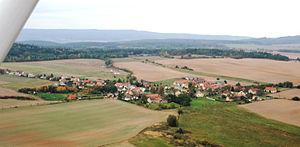
Občov est une commune du district de Příbram, dans la région de Bohême-Centrale, en République tchèque. Sa population s'élevait à 190 habitants en 2020.